Vanessa Hegelmaier

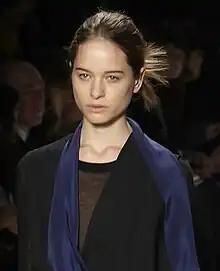
Hegelmeier walks for BCBG Max Azria in 2010.

Anna Vanessa Hegelmaier (born June 18, 1987) is a German fashion model, who placed ninth in the third cycle of the reality television show "Germany's Next Top Model" after withdrawing due to a brain concussion.